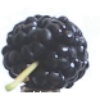
Label: mulberry